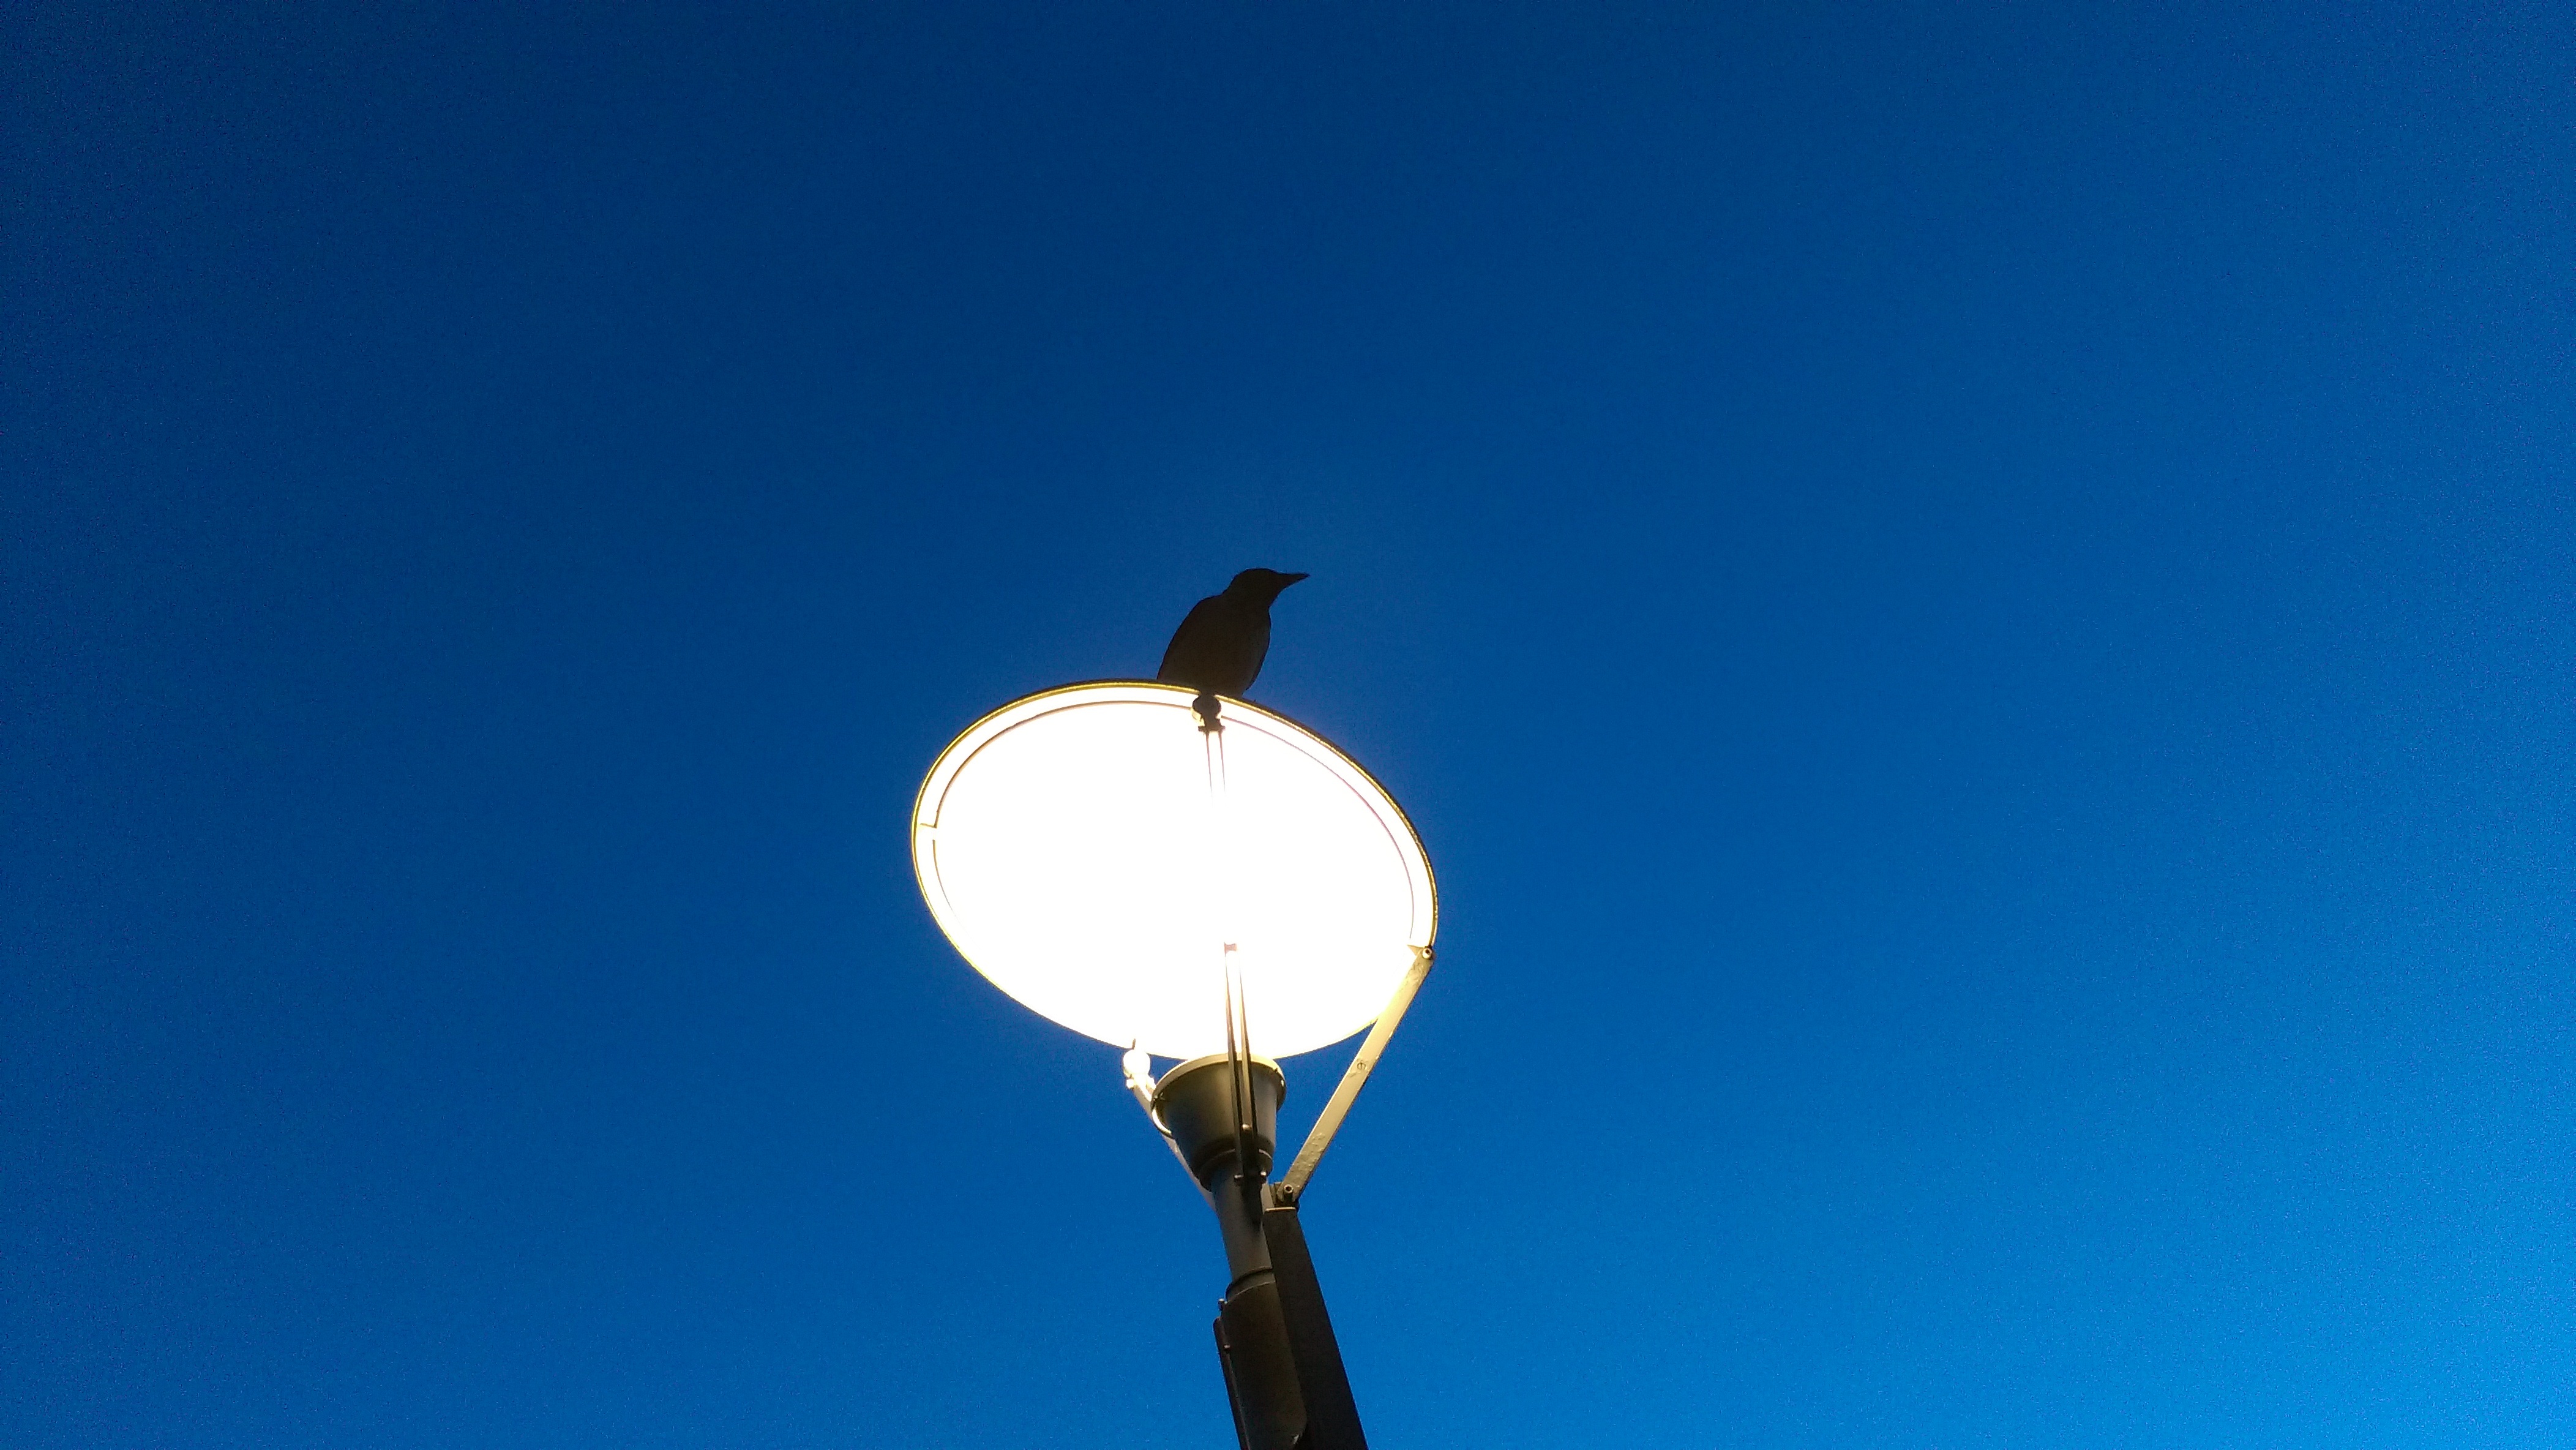
light, cloud, sky, sunlight, wind, reflection, blue, street light, lighting, light fixture, atmosphere of earth